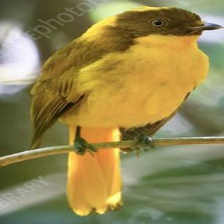
Species: GOLDEN BOWER BIRD
Scientific name: PRIONODURA NEWTONIANA